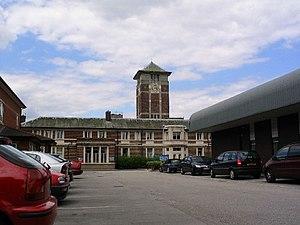
Clement Richard Attlee, 1ᵉʳ comte Attlee, né le 3 janvier 1883 à Londres et mort le 8 octobre 1967 dans la même ville, est un homme d'État britannique, chef du Parti travailliste de 1935 à 1955 et Premier ministre du Royaume-Uni de 1945 à 1951.